Shina (word)

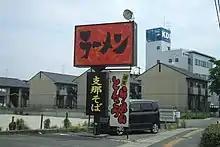
A ramen store in Japan selling ""Shina" soba"

The Second Sino-Japanese War fixed the impression of the term "Shina" as offensive among Chinese people. In 1946, the Republic of China demanded that Japan cease using "Shina".